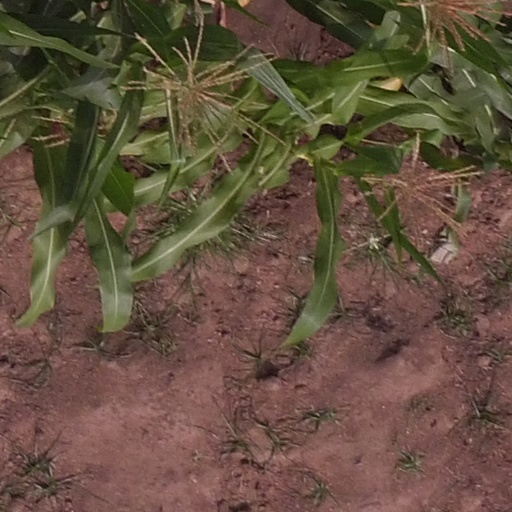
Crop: maize; corn